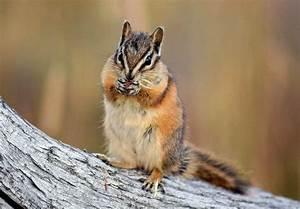
squirrel